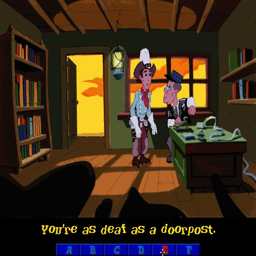
skulls of the screenshot #